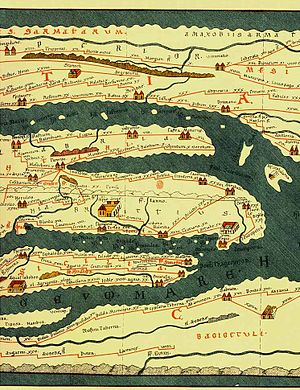
Tabula Peutingeriana
Tabula Peutingeriana (udsnit)—oppefra og ned: kyststrækningen ved Dalmatien, Adriaterhavet, Syditalien, Sicilien, den afrikanske middelhavskyst.
Tabula Peutingeriana er et berømt Itinerarium, som angiver det offentlige, vedligeholdte vejnet i Romerriget. Det originale kort, af hvilke dette er en kopi, blev sidst revideret i det 4. eller tidlige 5. århundrede. Kortet dækker over Europa, dele af Asien og Nordafrika. Kortet er opkaldt efter Konrad Peutinger, en tysk humanist fra det 15. – 16. århundrede.